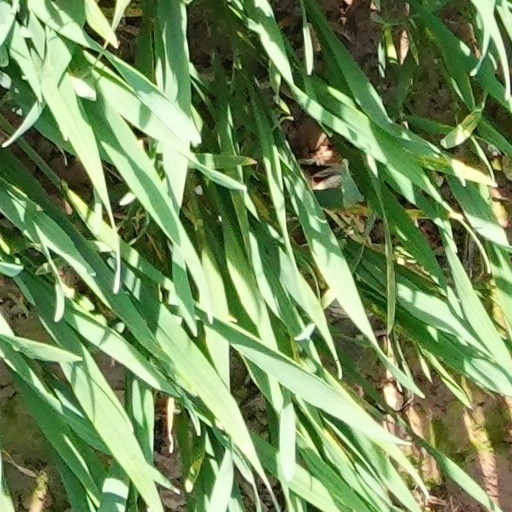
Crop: wheat